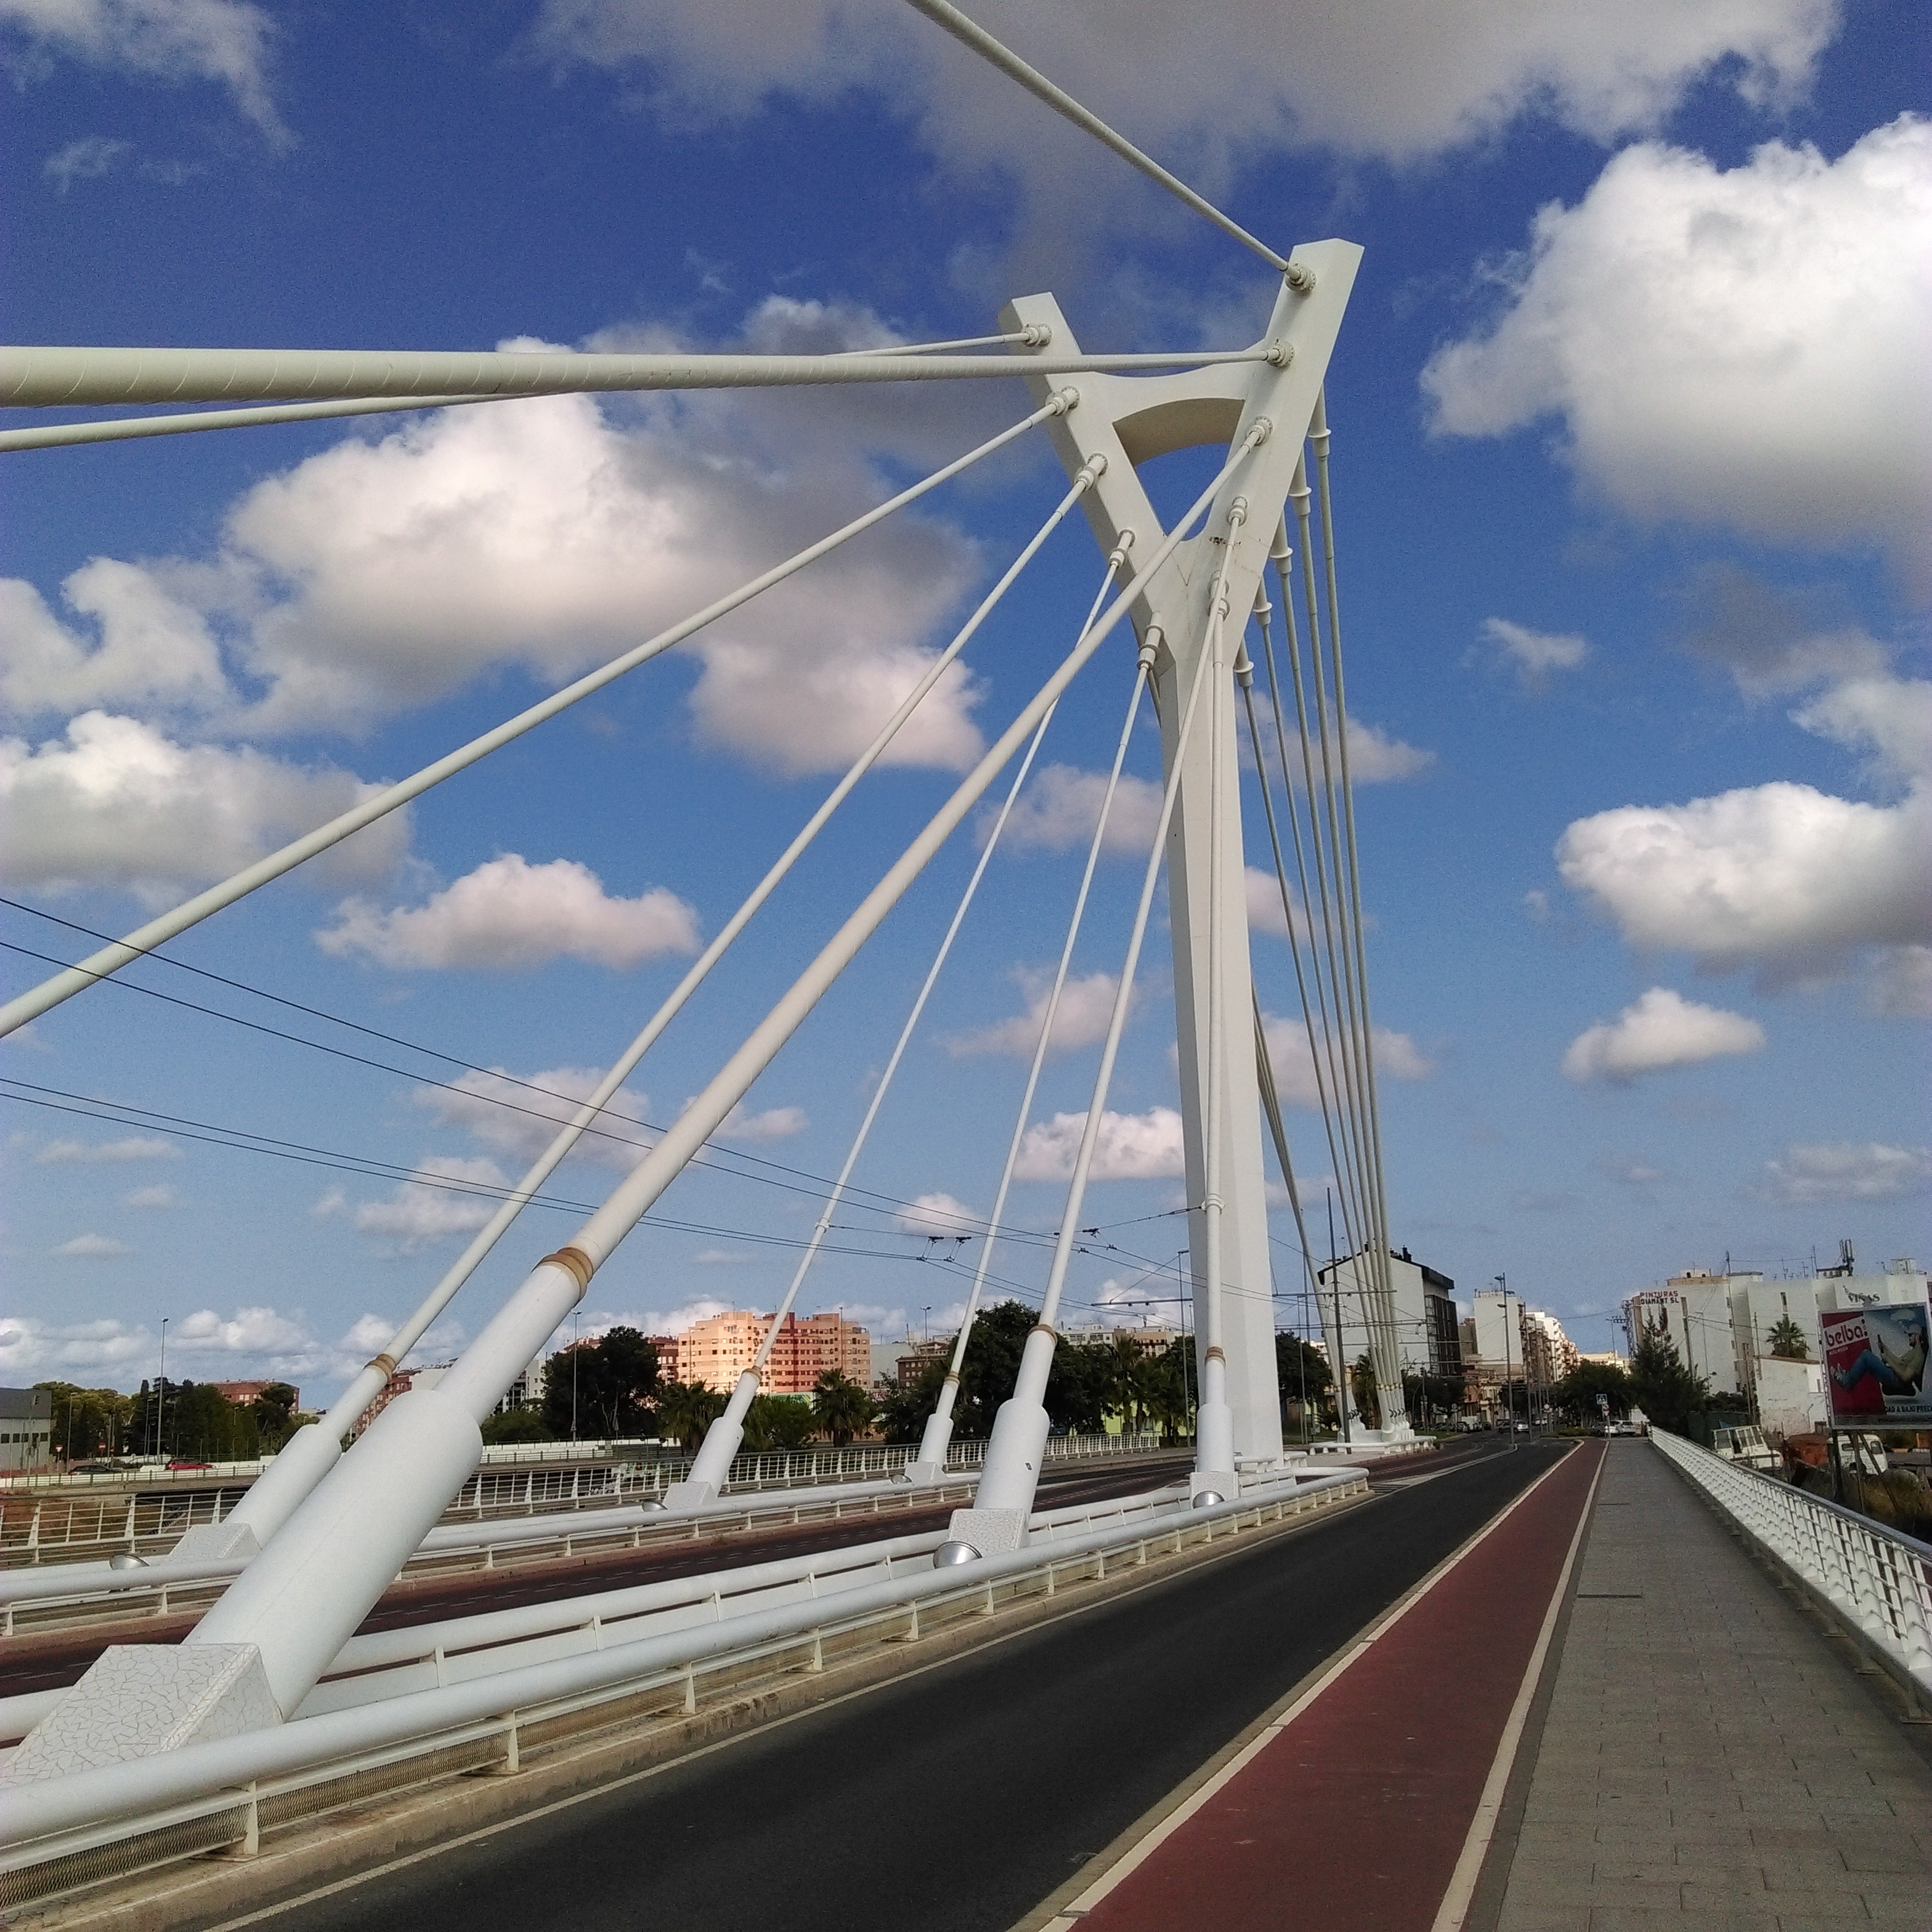
structure, bridge, highway, suspension bridge, mast, stadium, cable stayed bridge, nonbuilding structure, sport venue